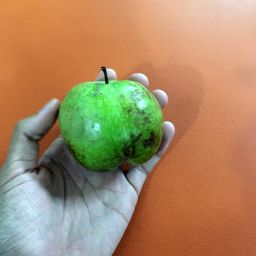
Fruit: Apple
Quality: Good